A478 road

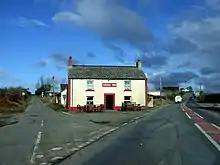
Front elevation of a white-painted two-storey rural pub with a central door, two lower and two upper windows edged with red, situated between two roads under a mostly-blue sky

Passing through Glandy Cross and Efailwen (the location of the first of the Rebecca Riots) the A478 crosses the county boundary back into Pembrokeshire, passing through Llandissilio to the railway station at Clunderwen. The A478 then crosses the A40 trunk road between Llanddewi Velfrey and Penblewin, to the west of St Clears, at the Penblewin roundabout and passes through Narberth town centre where it meets the B4314.